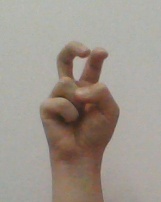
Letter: toot